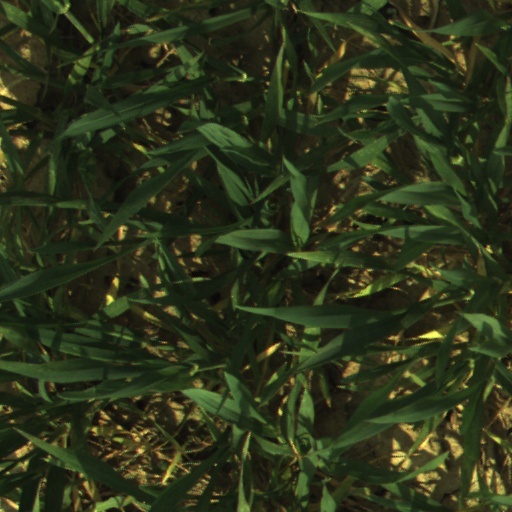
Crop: wheat